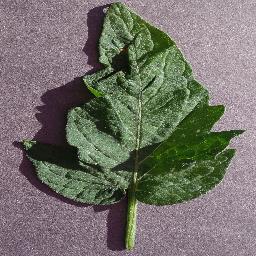
Label: Tomato___Target_Spot